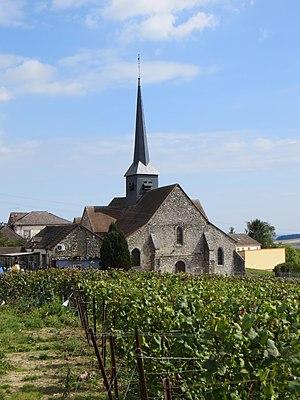
Vue générale de l'église
Fèrebrianges est une commune française, située dans le département de la Marne en région Grand Est.